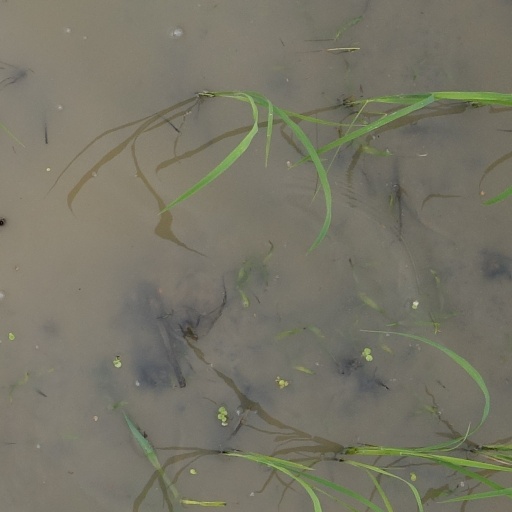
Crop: rice